New Zealand E class locomotive (1922)

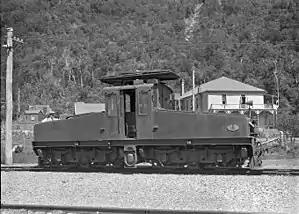
E class no 1, battery-electric locomotive, between 1921-1930. A P Godber Collection, Alexander Turnbull Library.

The New Zealand E class battery-electric locomotive represented the third unique type of locomotive class to be given the E classification in New Zealand. The first was the E class of nine Double Fairlie steam locomotives of 1872-75; the second E class consisted of a Mallet compound made in 1906; and as both were no longer operated by the New Zealand Railways in 1923, the classification was free to be used for a third time when the small battery-electric locomotive was delivered. This is the only time a classification has been used three times in New Zealand, though re-use happened a number of other times, arguably most notably when the A class of 1906 took the designation originally used by the A class of 1873.